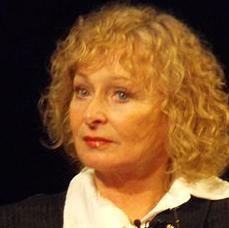
Age: 62